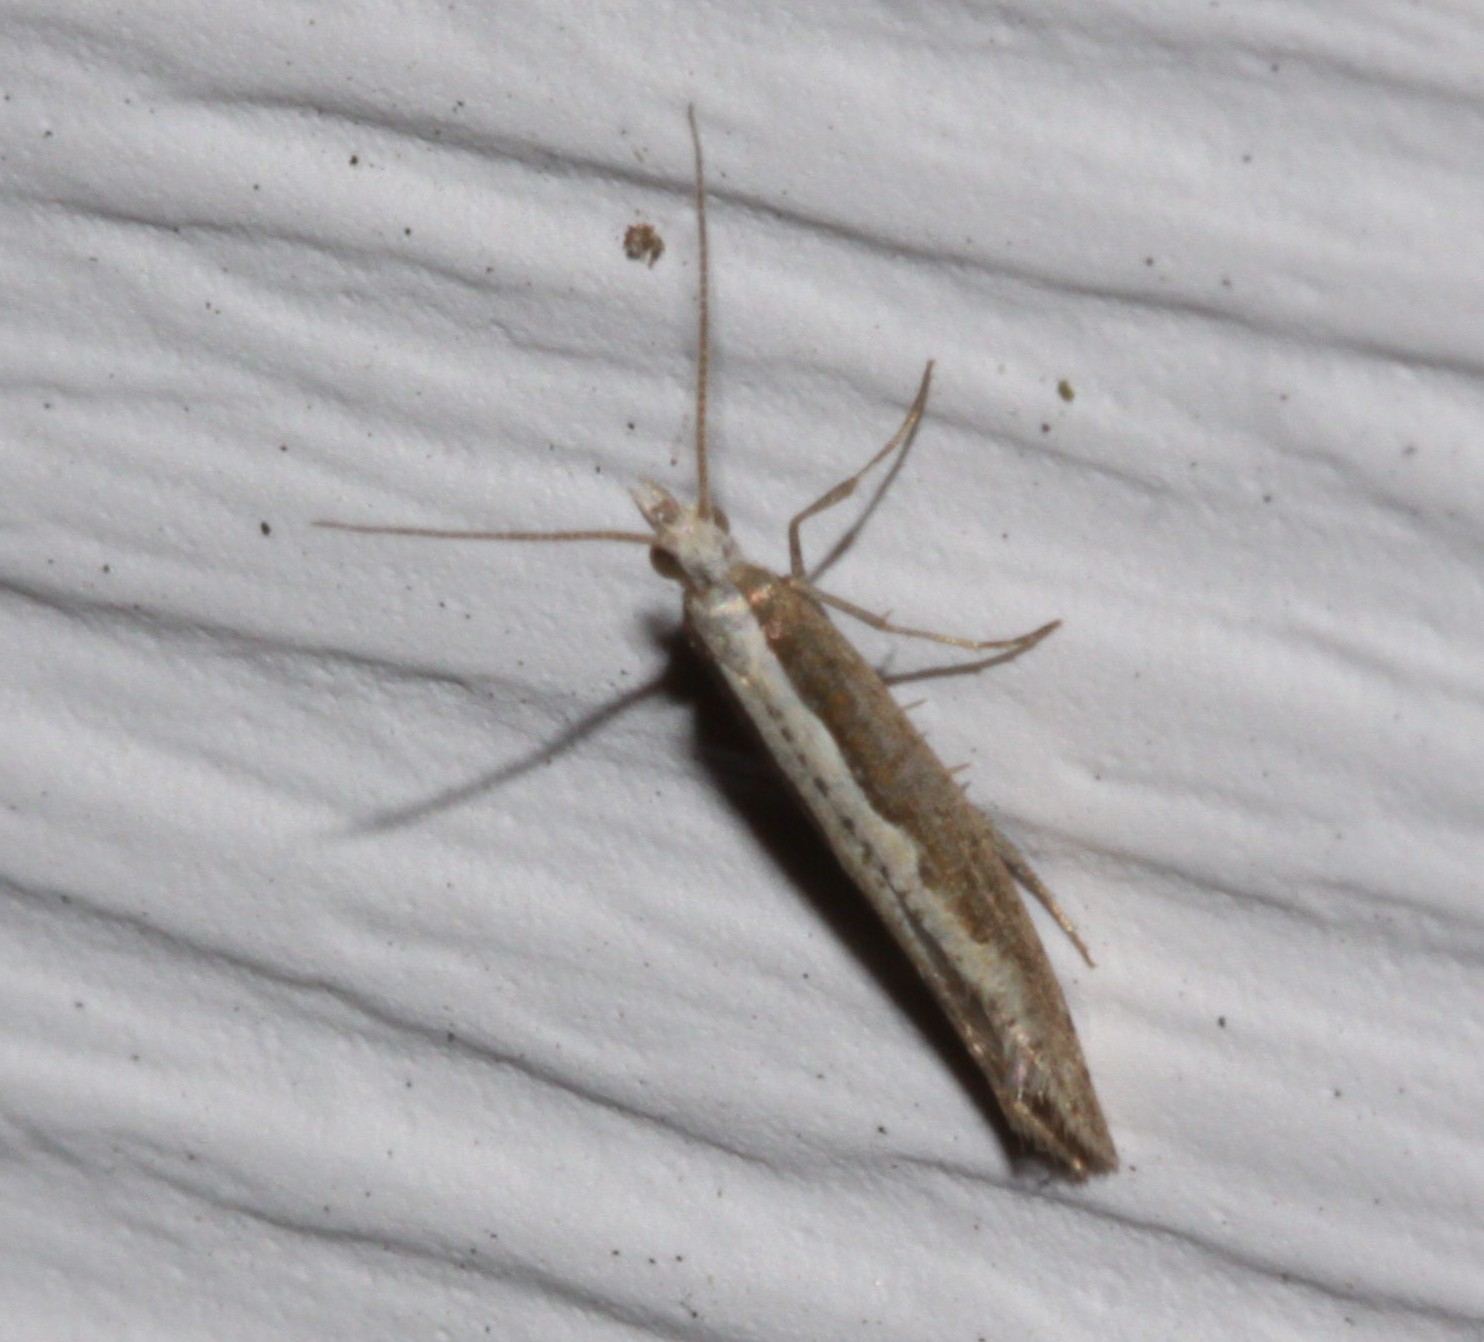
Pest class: diamondback_moth